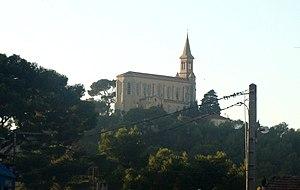
La chapelle Saint-Joseph, sur la colline du même nom, dans le quartier du Redon (Marseille, 9e arr.)
Le Cabot est un quartier du 9ᵉ arrondissement de Marseille.